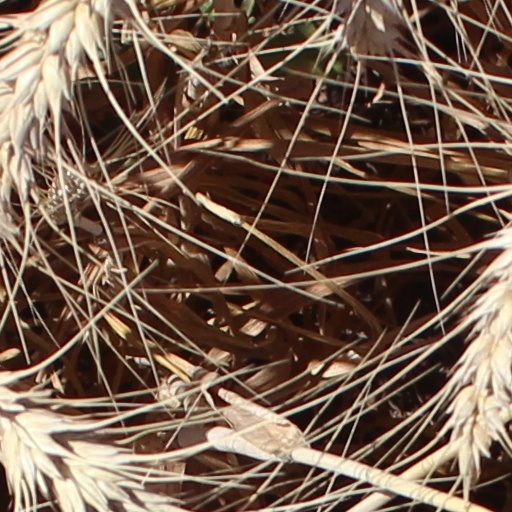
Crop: wheat